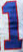
Number: 1